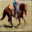
Label: horse